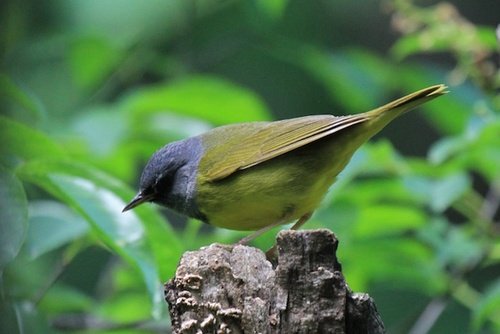
a small bird with a black head and nape, with green covering rest of the body, the bill is short and pointed, and white tarsus and feet
this small bird has mostly muted, yellow feathering with a dark grey head and beak.
this bird is yellow and black in color with a skinny black beak and black eye rings.
a small bird with a black crown, and a green belly
this bird has a rounded head, a pointed bill, and a dark yellow belly
this bird is green with black and has a very short beak.
this bird is yellow with grey and has a very short beak.
this bird has a blue crown, green primaries, and a green belly.
a small bird with a yellow belly, breast and rectrices and grey crown and throat and the bill is short and pointed
this bird has a purple crown, green primaries, and a green belly.
Species: Mourning Warbler